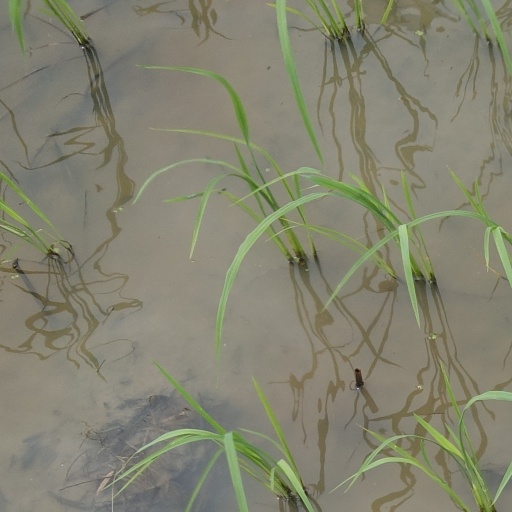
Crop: rice